Old Plank Road

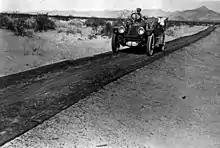
Car driving along the road

Following Los Angeles' winning the right to be the western terminus of the transcontinental railroad, San Diego's civic leaders proposed the Plank Road to ensure their city became the hub of Southern California's road network rather than Los Angeles.